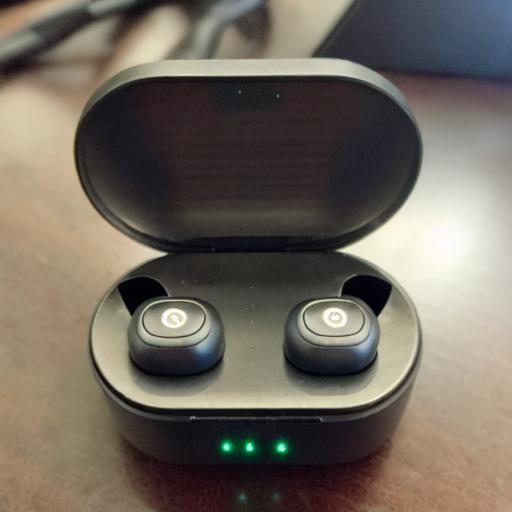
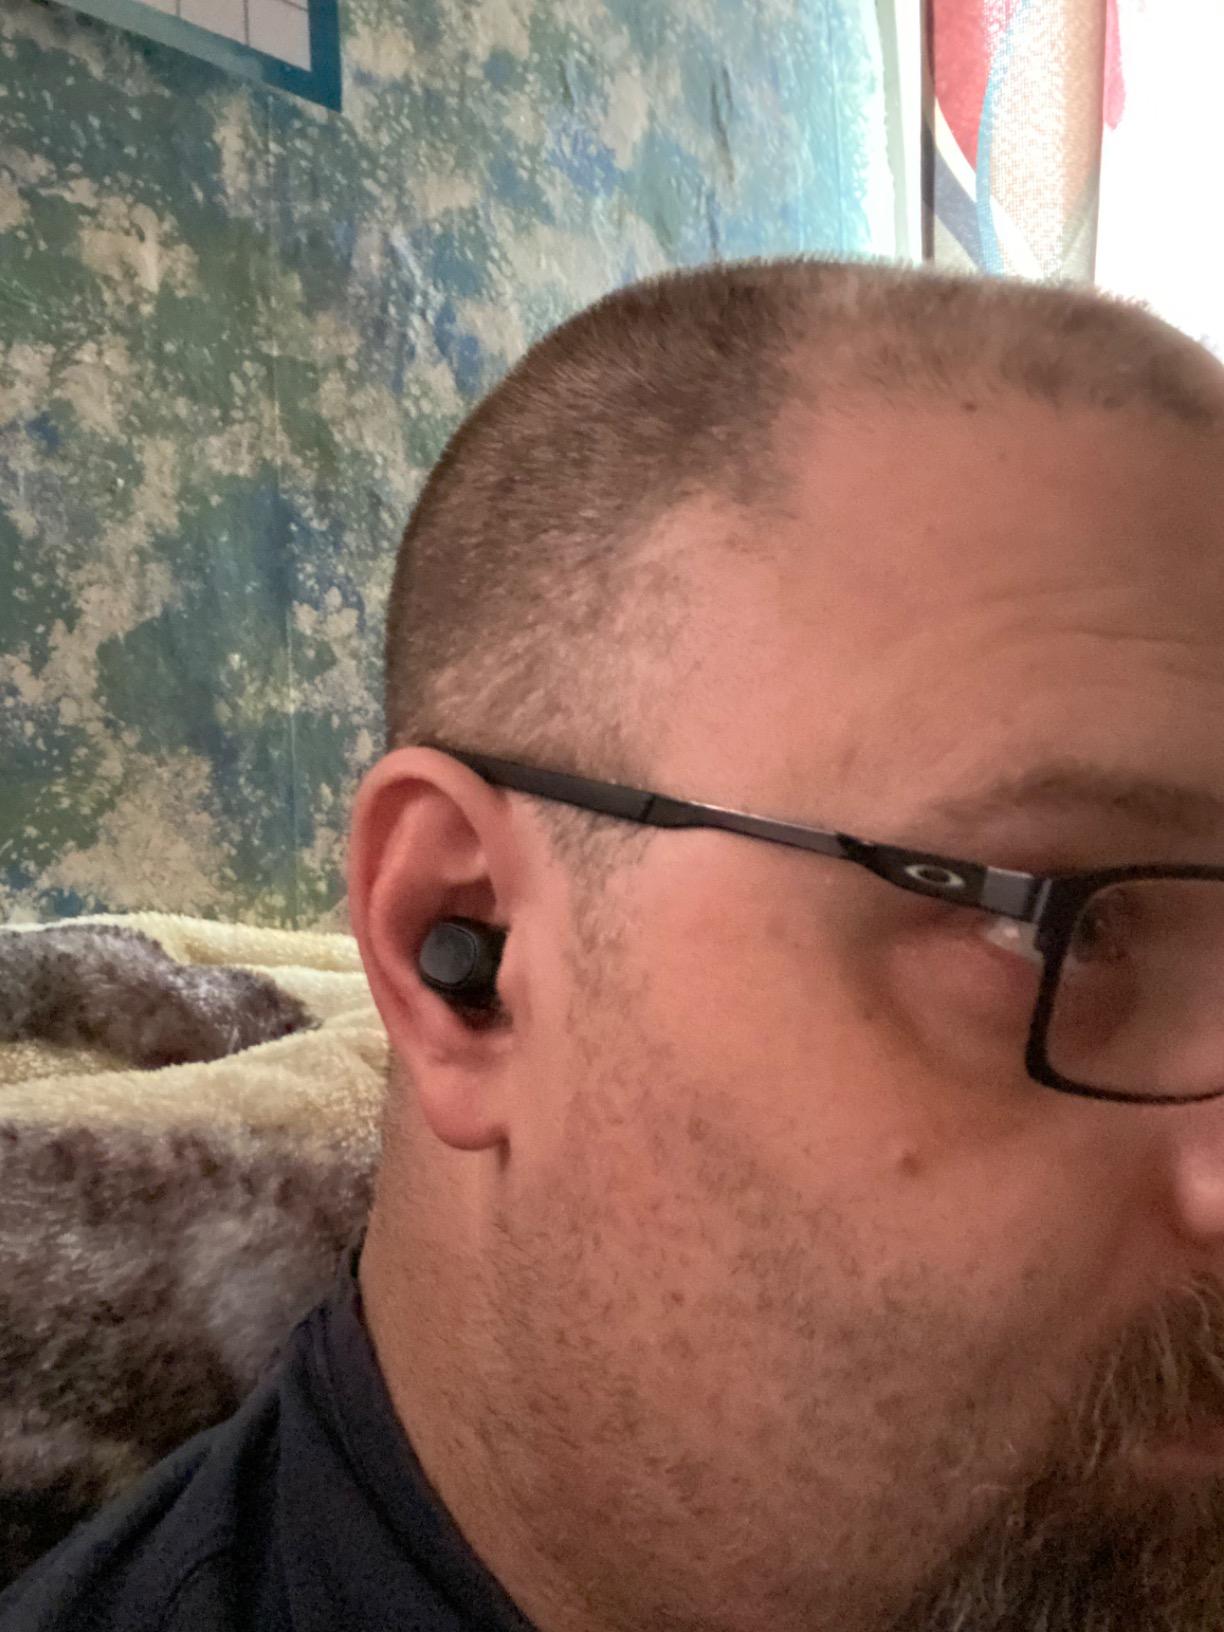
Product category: earbuds
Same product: no